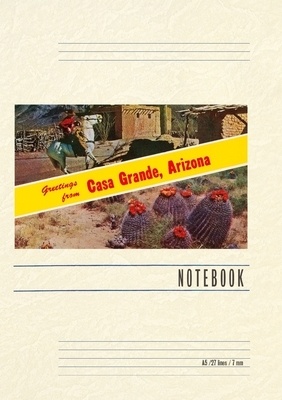
Vintage Lined Notebook Greetings from Casa Grande
Introducing the Vintage Notebook: Greetings from Casa Grande, a delightful companion for all your writing endeavors. Featuring 150 lined pages, immerse yourself in the charm of a classic vintage travel postcard illustration adorning its cover. With its full-color decorative vintage art and versatile functionality, this notebook is an ideal companion for journaling, planning trips, tackling writing projects, organizing to-do lists, or simply capturing thoughts on any occasion. Found Image Press Vintage Journals take you on a nostalgic journey, featuring carefully curated vintage art that celebrates your favorite places, hobbies, and interests. The front cover showcases a captivating classic piece of art sourced from our vast collection of over 60,000 pictures, meticulously selected to transport you to a bygone era. Immerse yourself in the allure of the past and thoughtfully crafted to inspire and accompany your creative ventures. Details: A5 5.8 x 8.2 inches; 150 lined opaque pages; Soft matte finish; Soft matte finish Binding Type: Paperback Publisher: Found Image Press Published: 08/01/2023 ISBN: 9798385402083 Pages: 152 Weight: 0.46lbs Size: 8.27h x 5.83w x 0.35d
Brand: Found Image Press
Category: Office Supplies > General Office Supplies > Paper Products > Notebooks & Notepads > Memo Pads